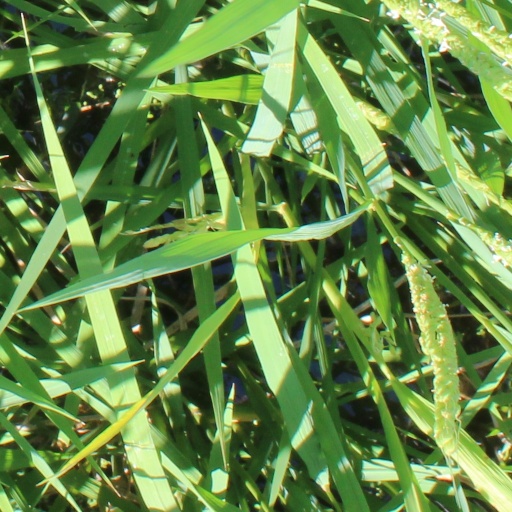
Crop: rice